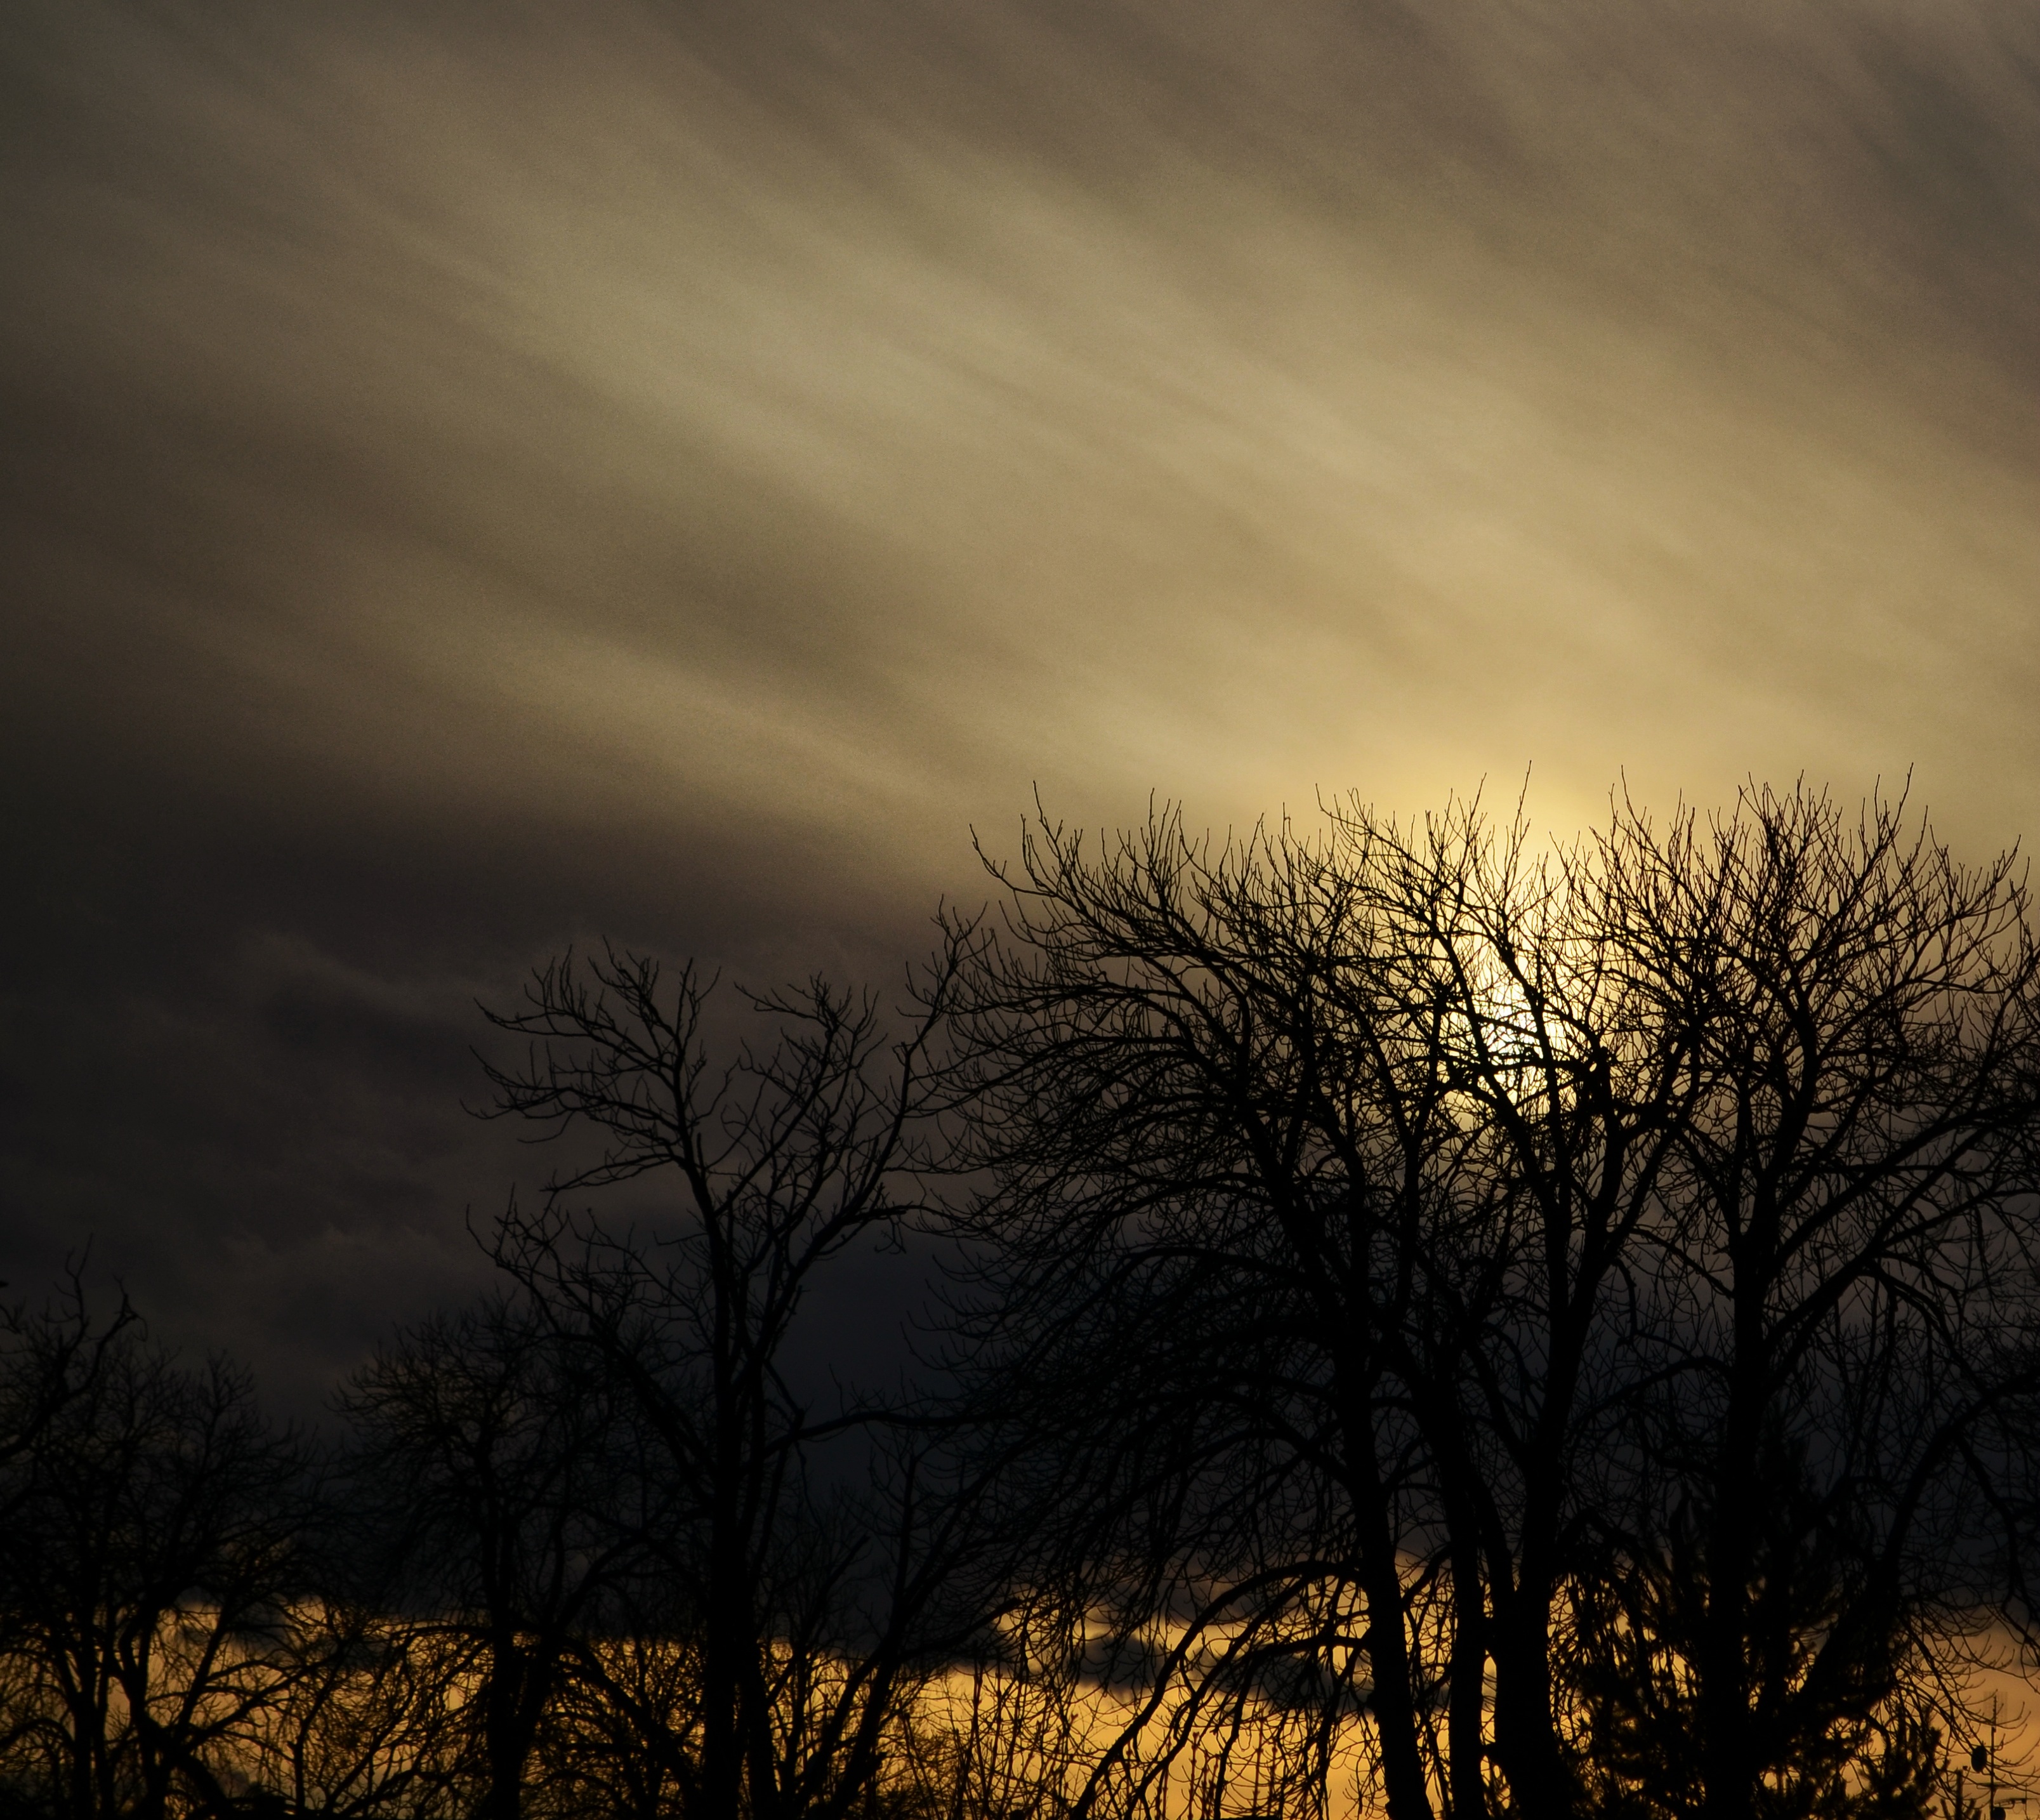
landscape, tree, nature, horizon, branch, light, cloud, sky, sun, sunrise, sunset, mist, field, night, sunlight, morning, dawn, atmosphere, dusk, evening, darkness, savanna, trees, clouds, atmospheric phenomenon, woody plant